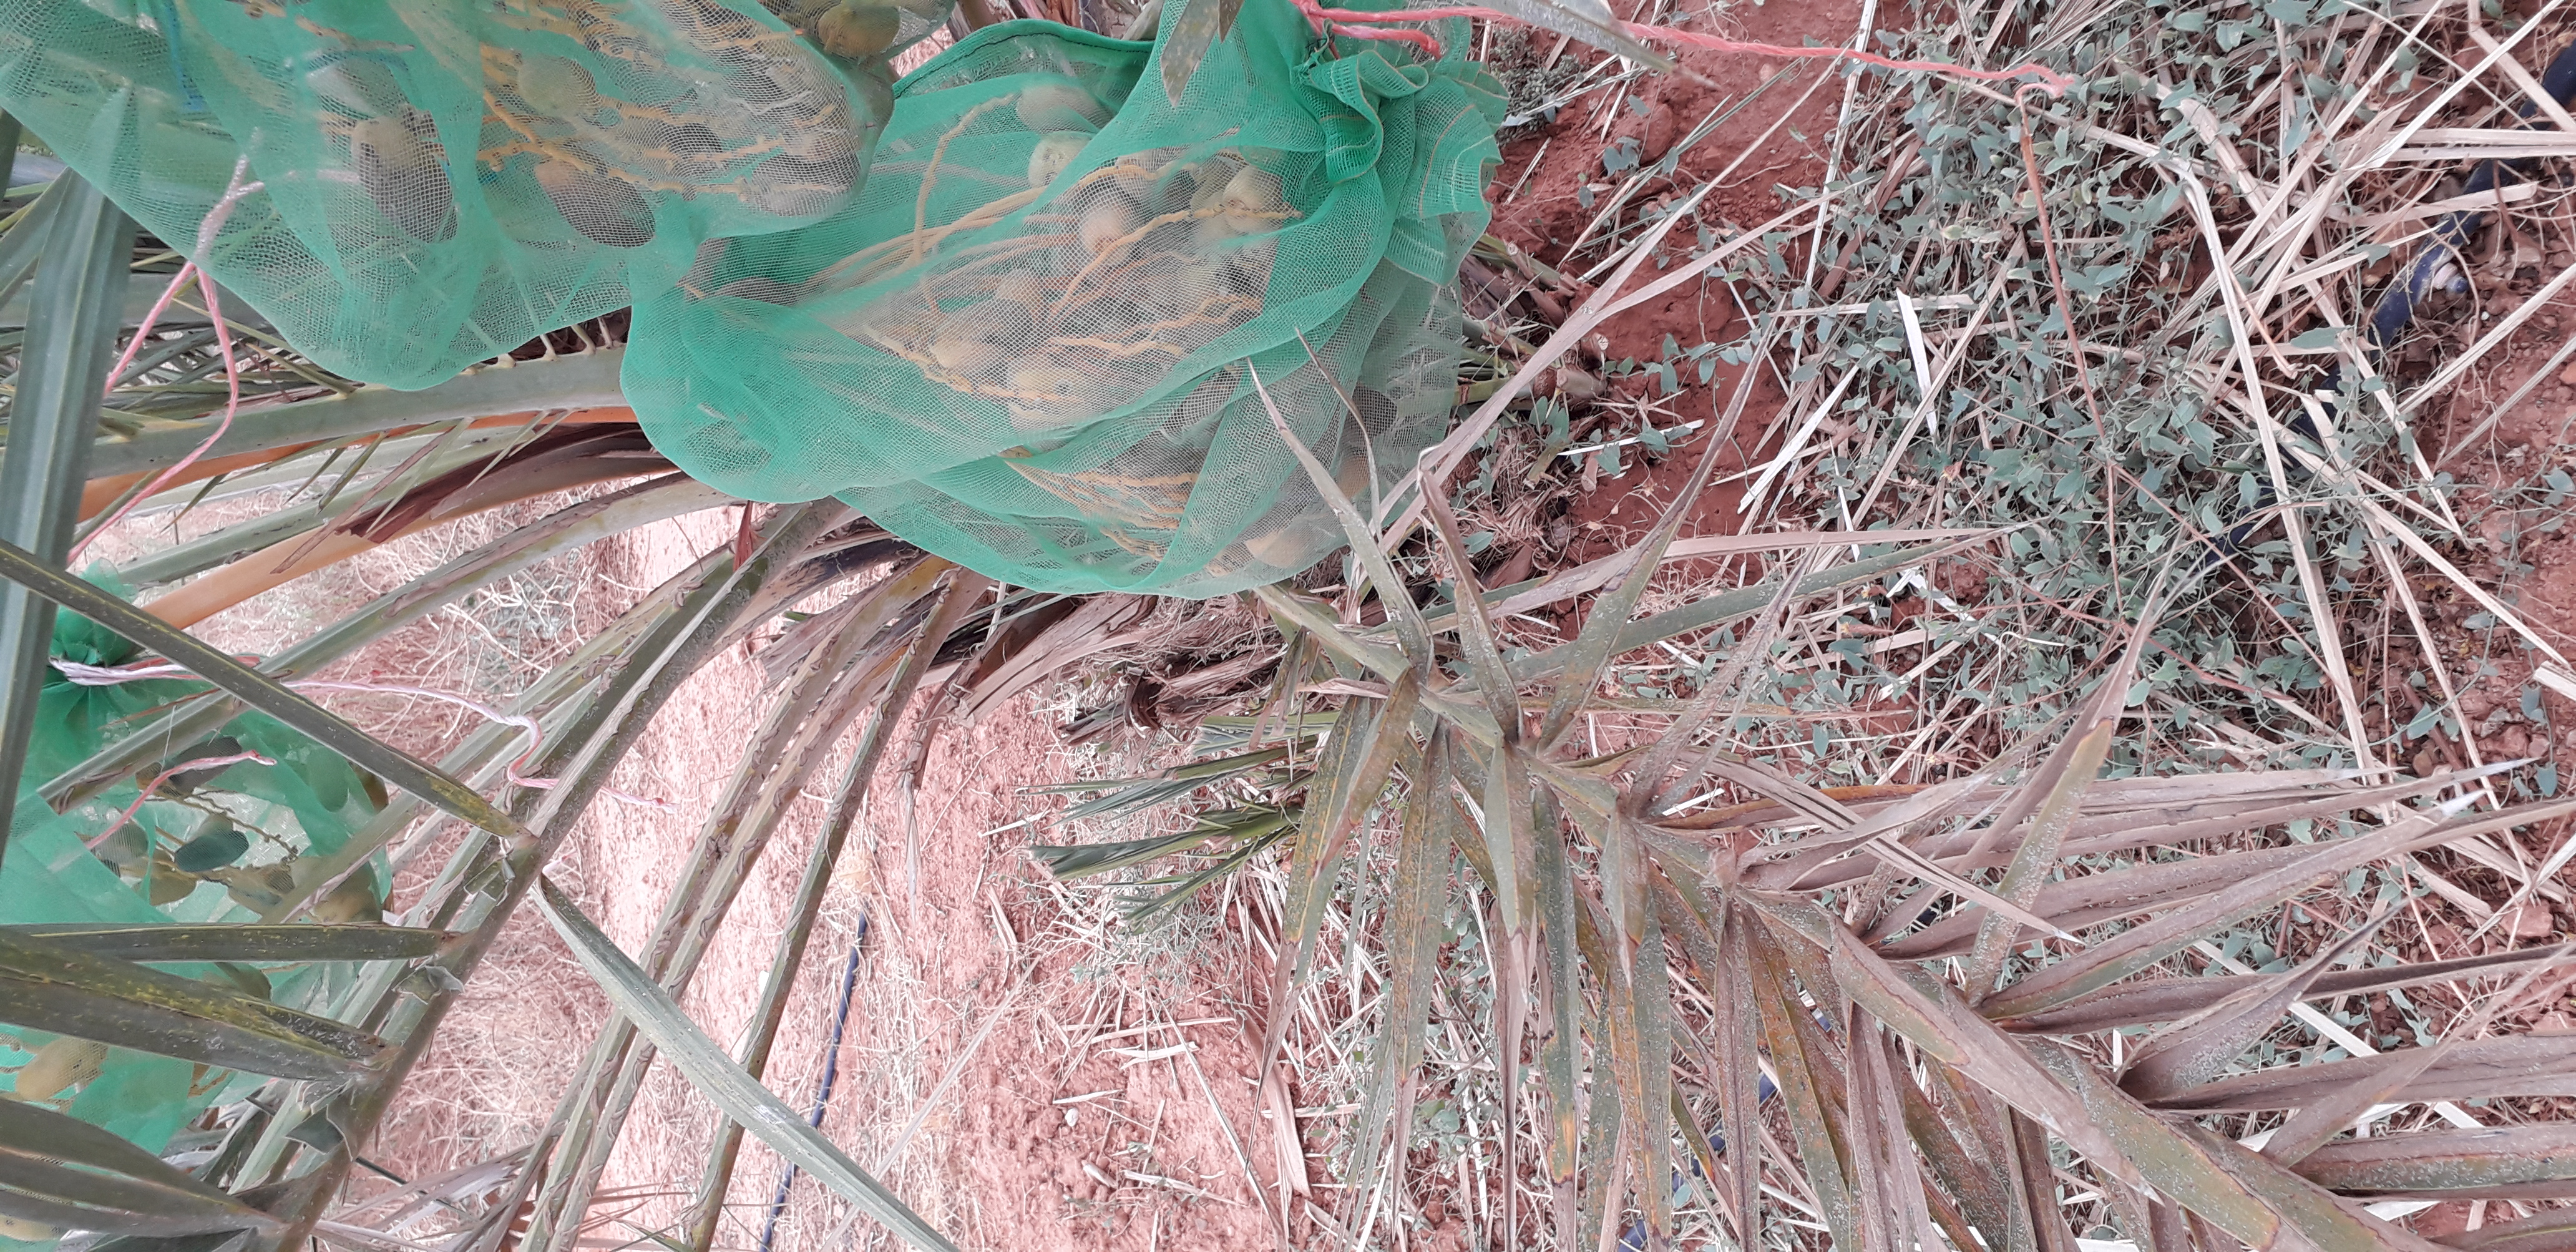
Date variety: Boumajhoul